Fitzroy Iron Works

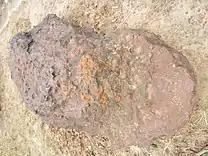
One of four 'Bosh skull' fragments at the site of the former blast furnace. Pieces of coal are visible, as inclusions within the iron. (January 2020)

Some of the directors of the old company had not given up on restarting the works. One of them, John Frazer—a wealthy Sydney merchant, company director and philanthropist—was in England, in July 1870, trying to interest English capitalists in investing in the Mittagong works. By August 1870, it was reported that an English company was in the process of being formed. Frazer paid £10,000 to the bank in 1872, clearing the debt. It was reported, in April 1872, that the works had been sold to an English company and that an English manager was on his way.